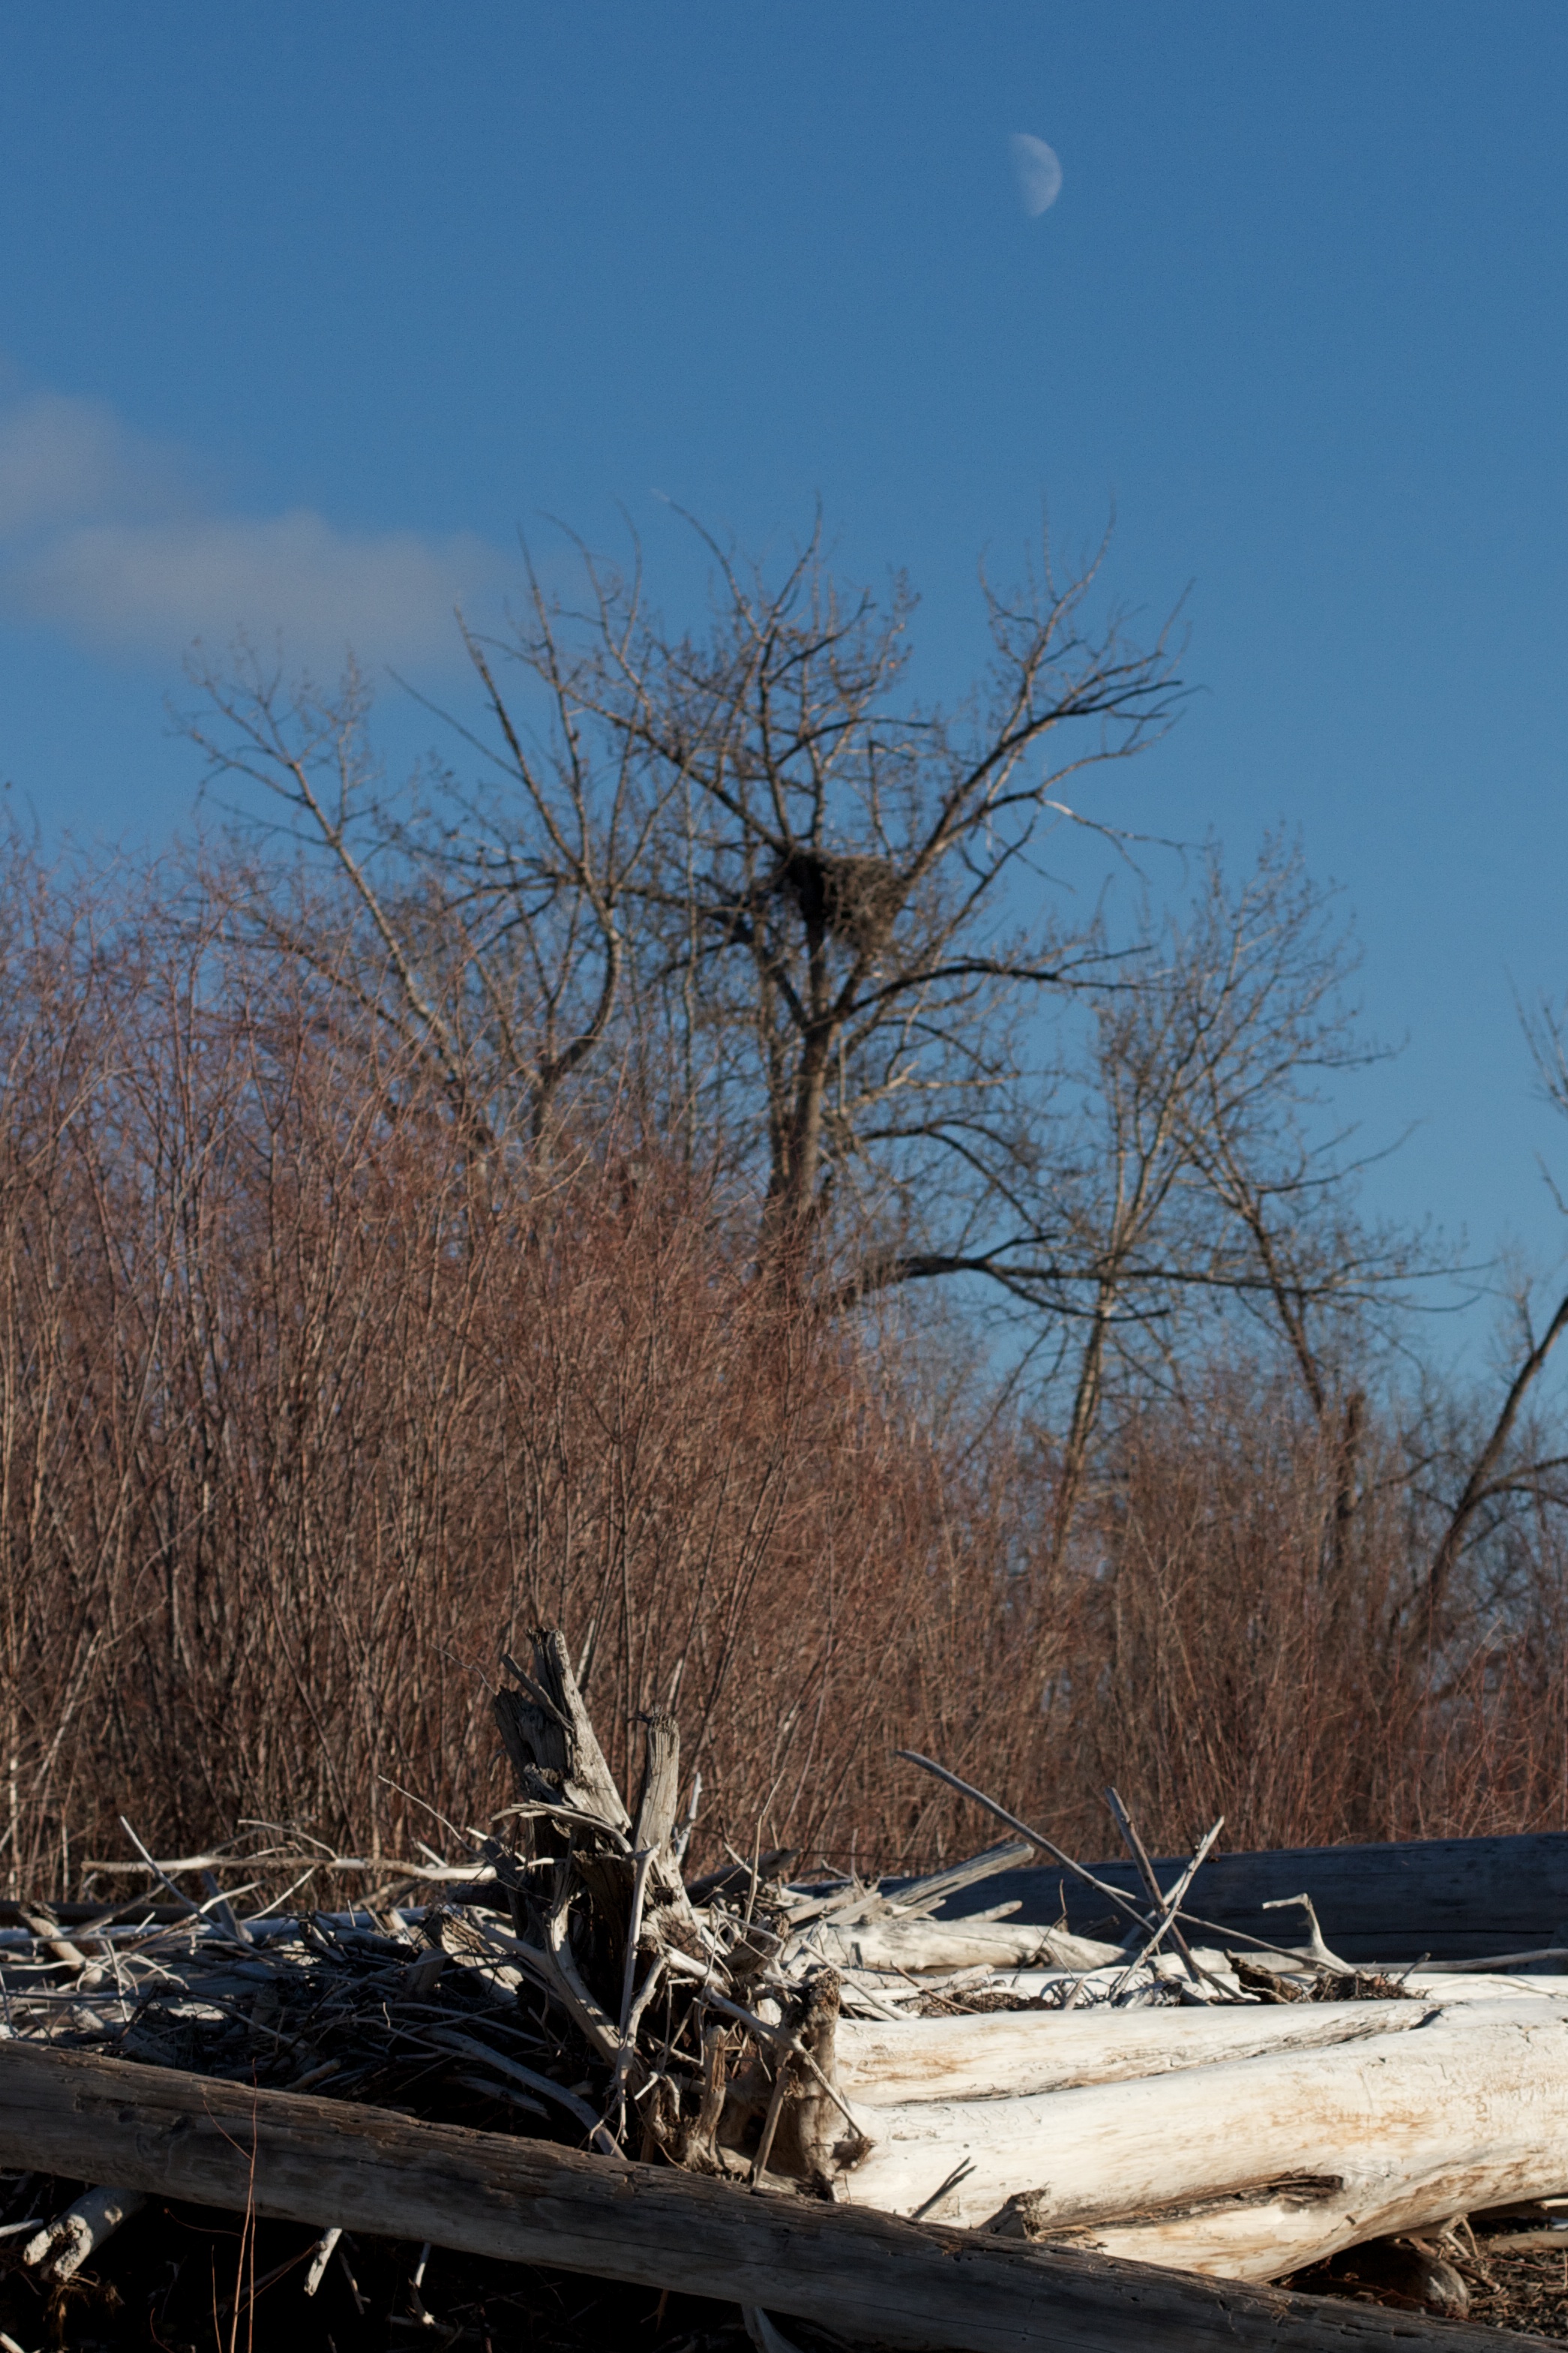
landscape, tree, nature, wilderness, branch, snow, winter, plant, sky, sunlight, morning, wind, frost, ice, autumn, weather, season, woody plant